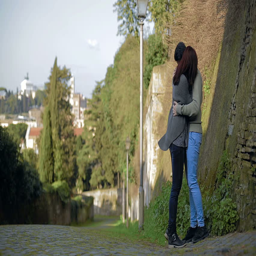
young couple kissing in the street near an old wall